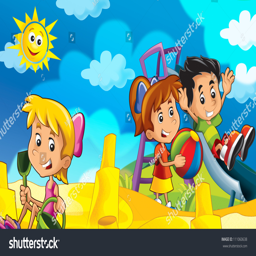
cartoon kids playing on the chute - making sand castles - illustration for the children